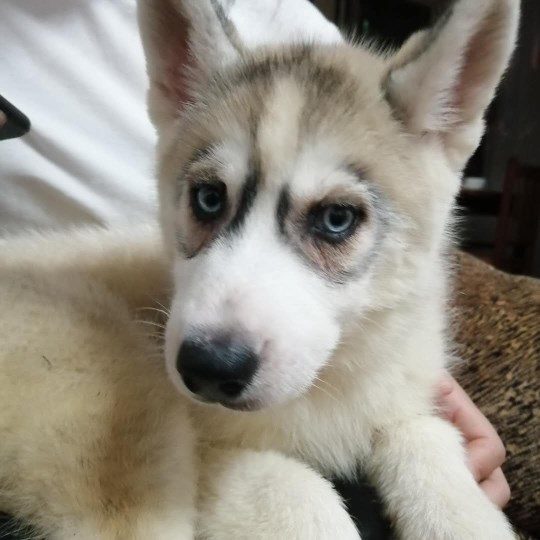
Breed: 1160-n000003-Siberian_husky